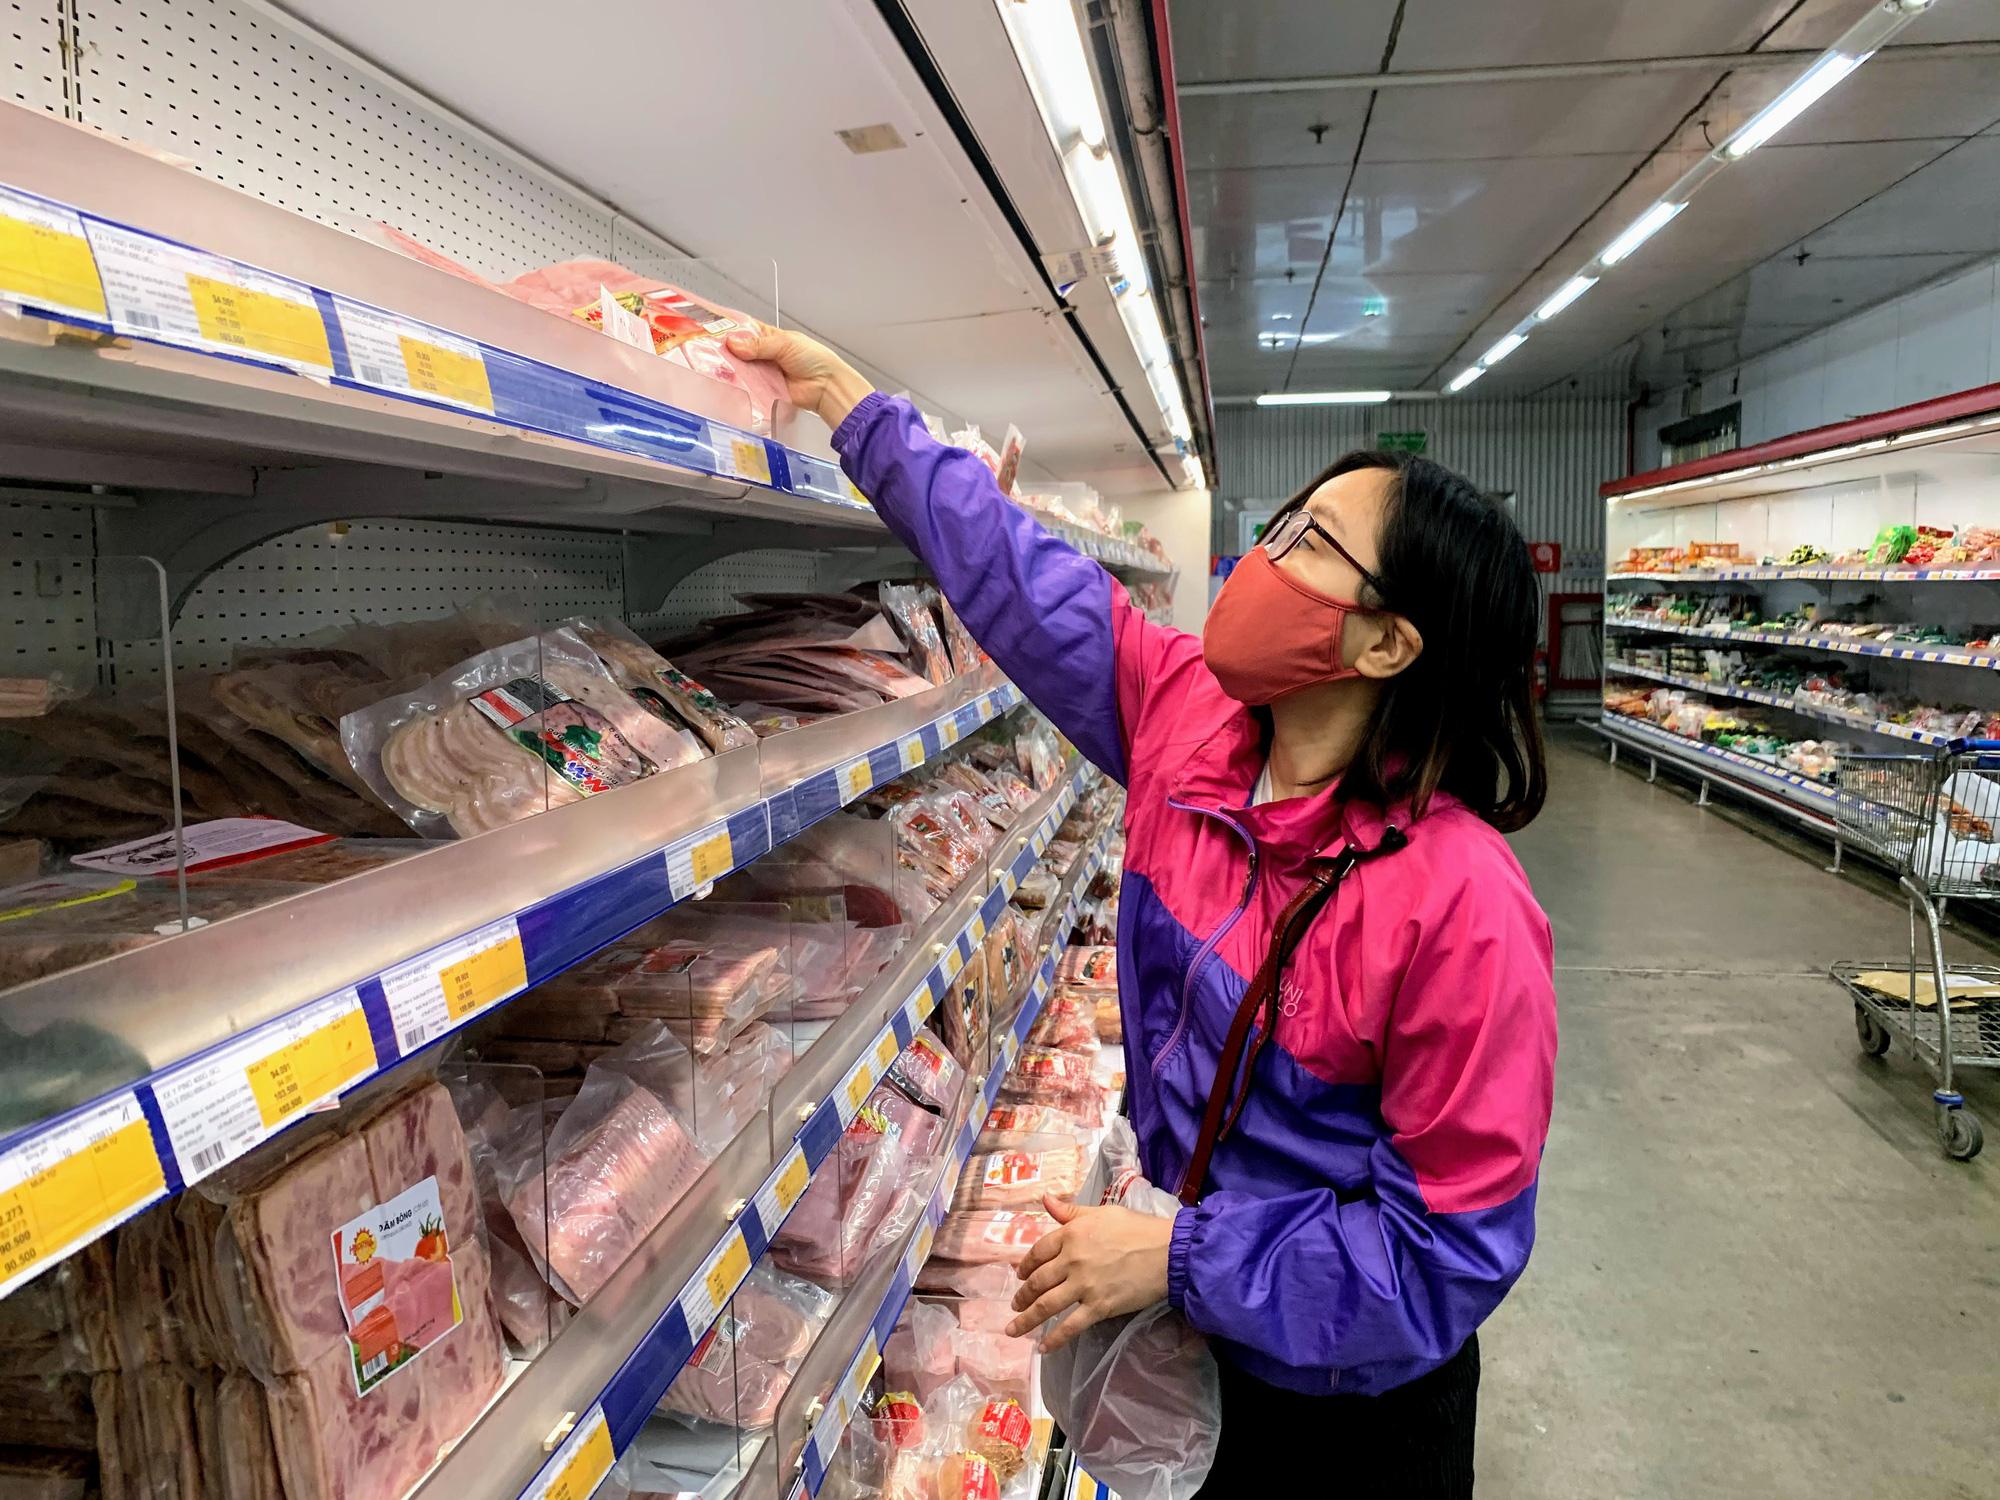
người phụ nữ đang với tay lấy một sản phẩm hàng hoá